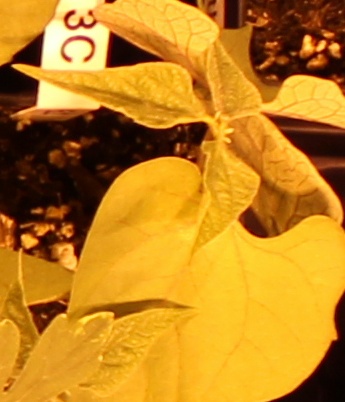
Label: Blackbean